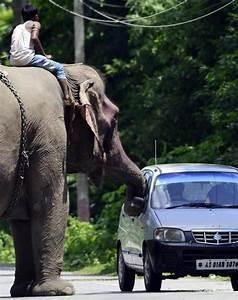
elephant